Monumento a la Revolución

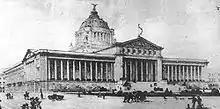
Design of the "Palacio Legislativo Federal".

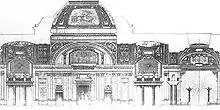
Interior design of the "Palacio Legislativo Federal".

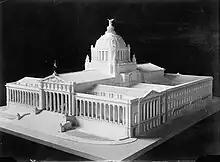
Model of the "Palacio Legislativo Federal".

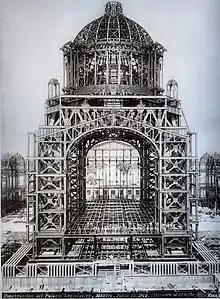
Construction of the "Palacio Legislativo Federal", Guillermo Kahlo, 12 June 1912

The building was initially planned as the Palacio Legislativo Federal (Federal Legislative Palace) during the regime of president Porfirio Díaz and "was intended as the unequaled monument to Porfirian glory." The building would hold the congressional chambers of the deputies and senators, but the project was not finished due to the Mexican Revolution.